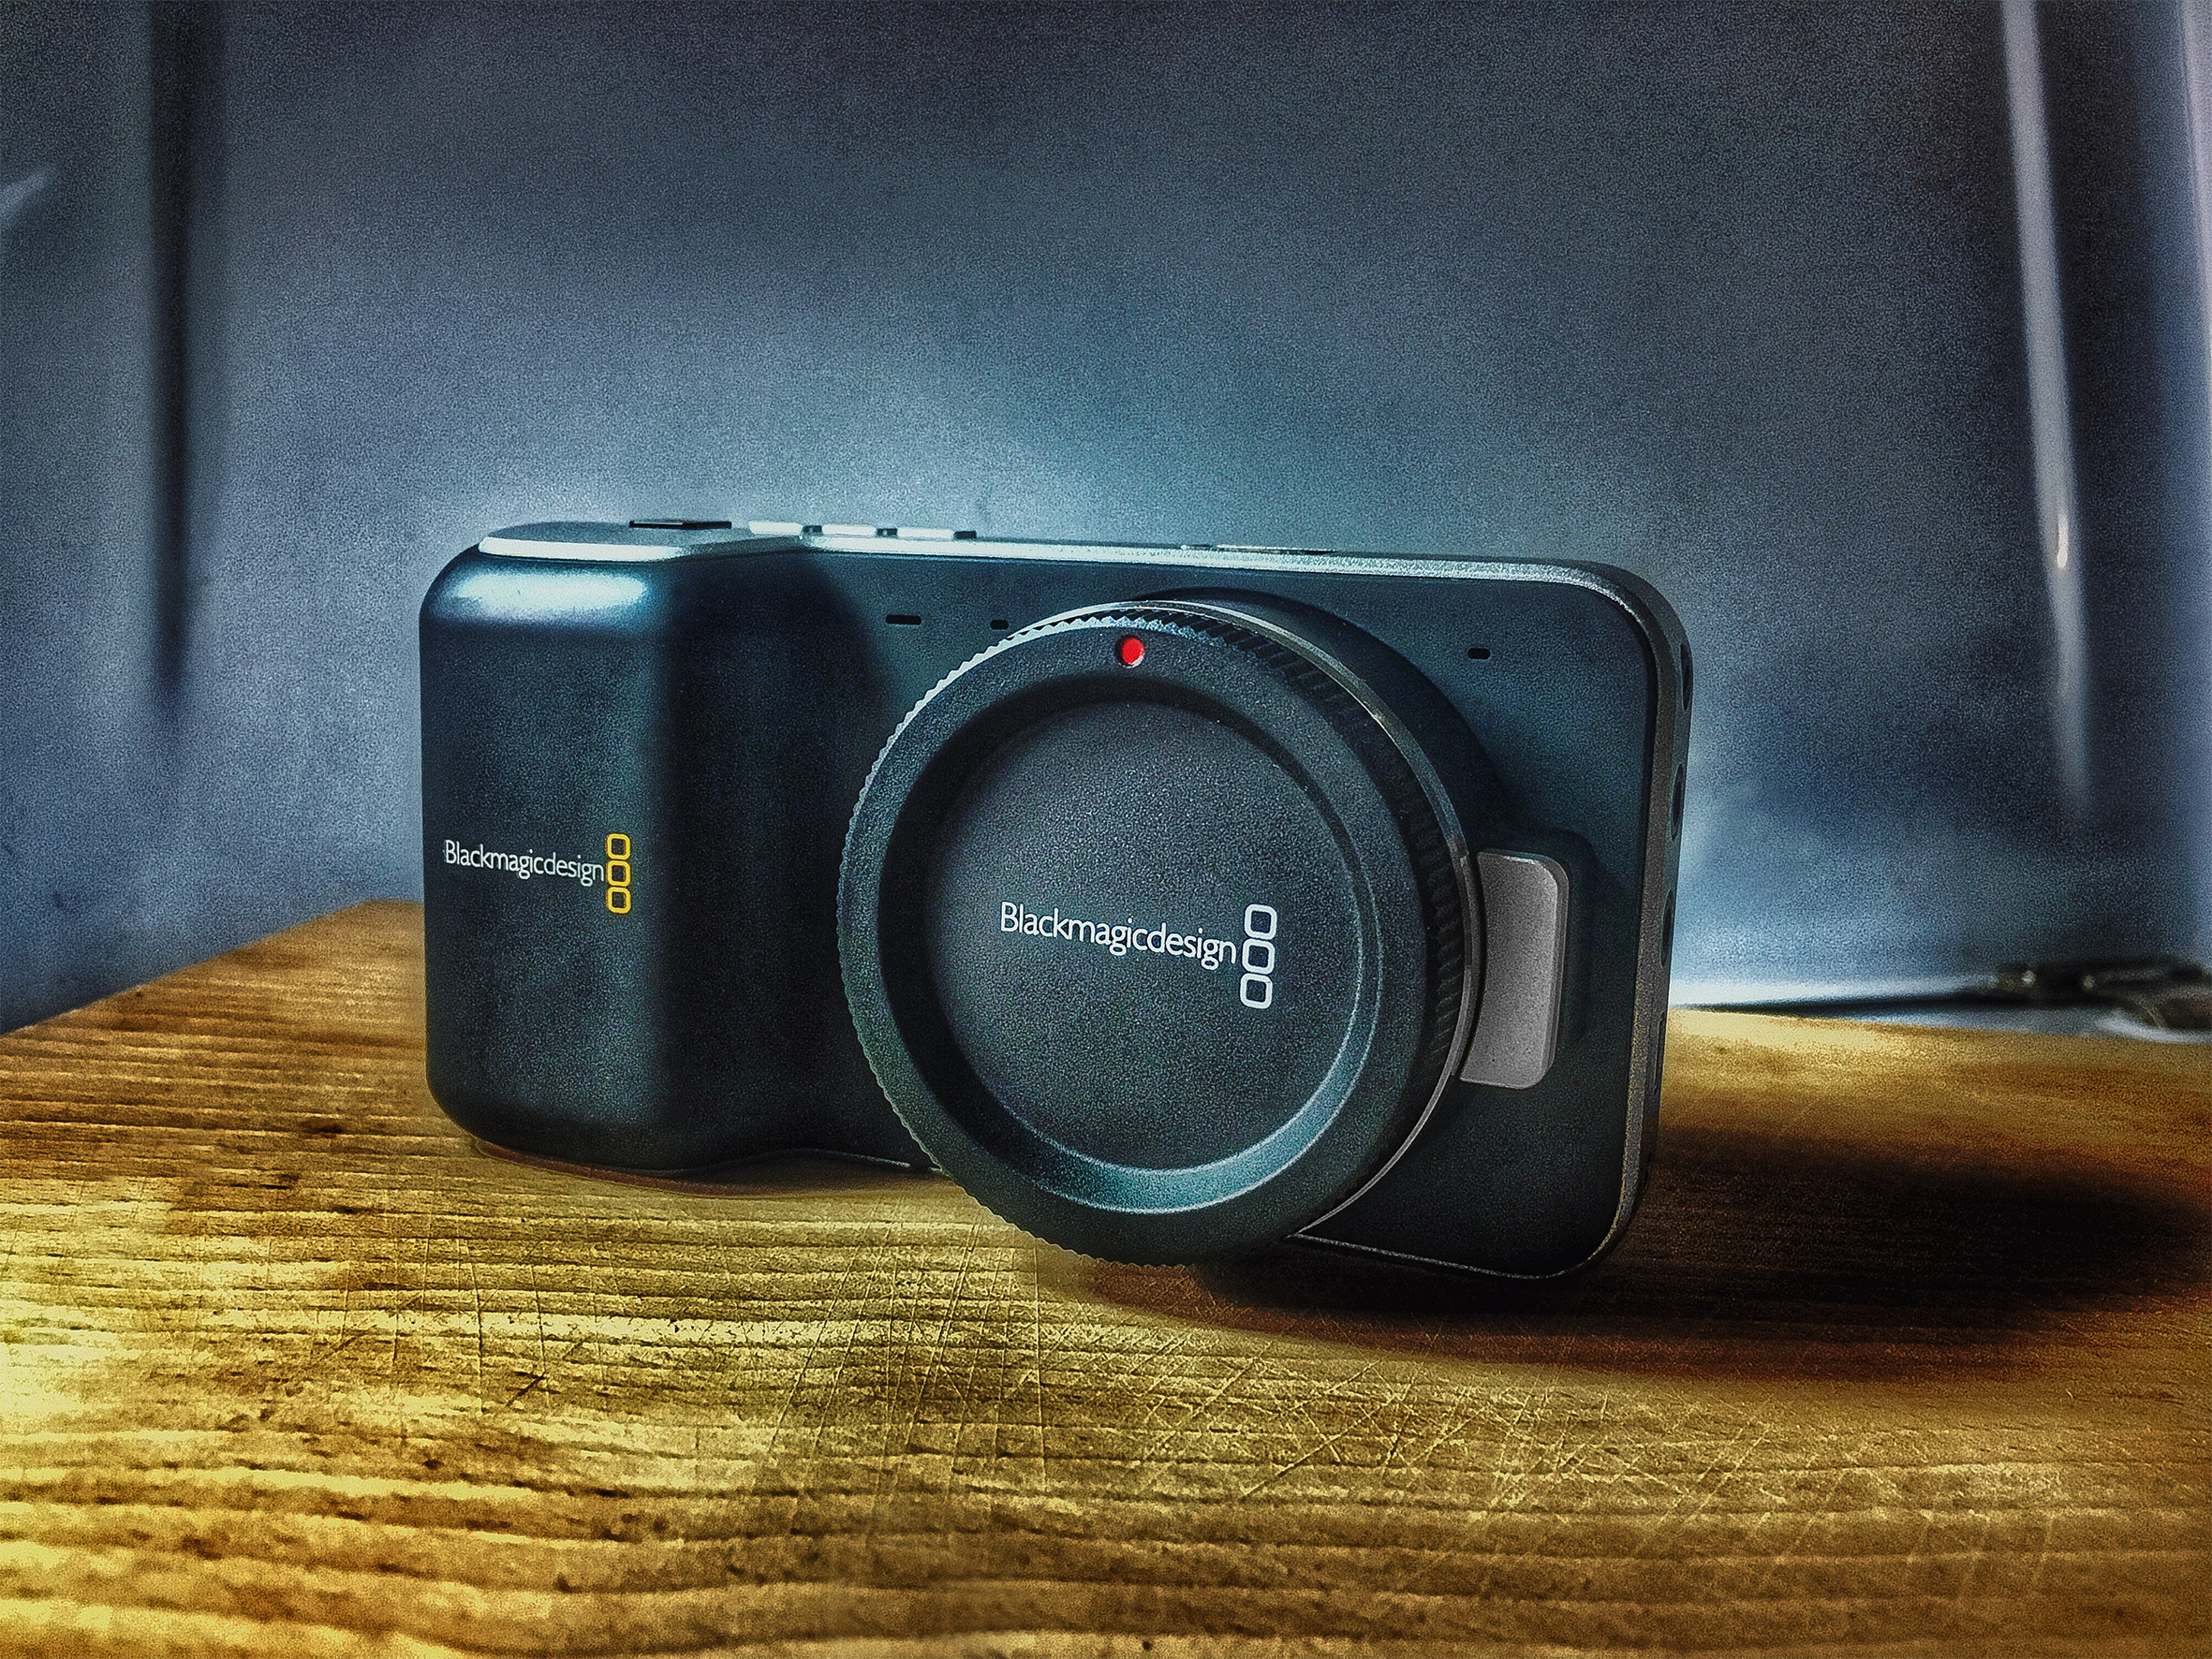
camera, camera accessory, cameras optics, Point and shoot camera, camera lens, product, lens, lens cap, digital camera, photography, technology, electronics, electronic device